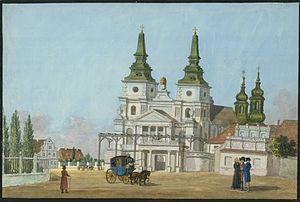
La basilique-archicathédrale Saint-Pierre-et-Paul de Poznań est une église située à Poznań en Pologne. Dédiée à l'apôtre saint Pierre et à saint Paul de Tarse, elle est le siège de l'archidiocèse métropolitain de Poznań. Incendiée, démolie et reconstruite à plusieurs reprises, elle est actuellement de style néo-gothique.